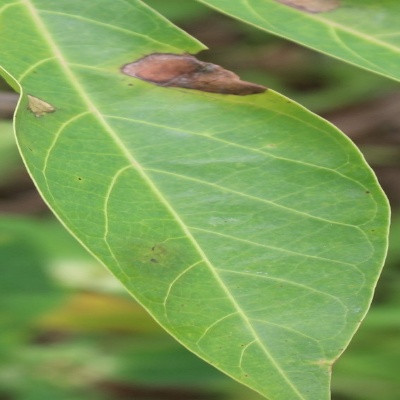
Crop: Cassava
Condition: bacterial blight